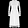
Label: Dress